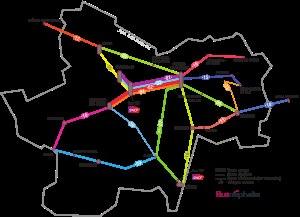
Buscéphale était le réseau de transport interurbain du département de Saône-et-Loire jusqu'au 31 août 2018.